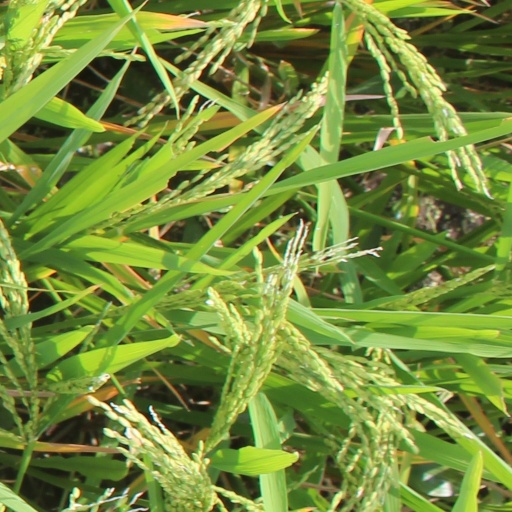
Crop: rice